Henry D. Moore Parish House and Library

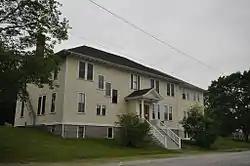

The Henry D. Moore Parish House and Library is an historic library and community meeting hall at 22 Village Road in Steuben, Maine. Built in 1911 and enlarged in 2007, it is a notable local example of a mix of Colonial Revival and Craftsman styles, and is the only known work in Maine of Philadelphia architect Isaac Parsell. The building was listed on the National Register of Historic Places in 2001.